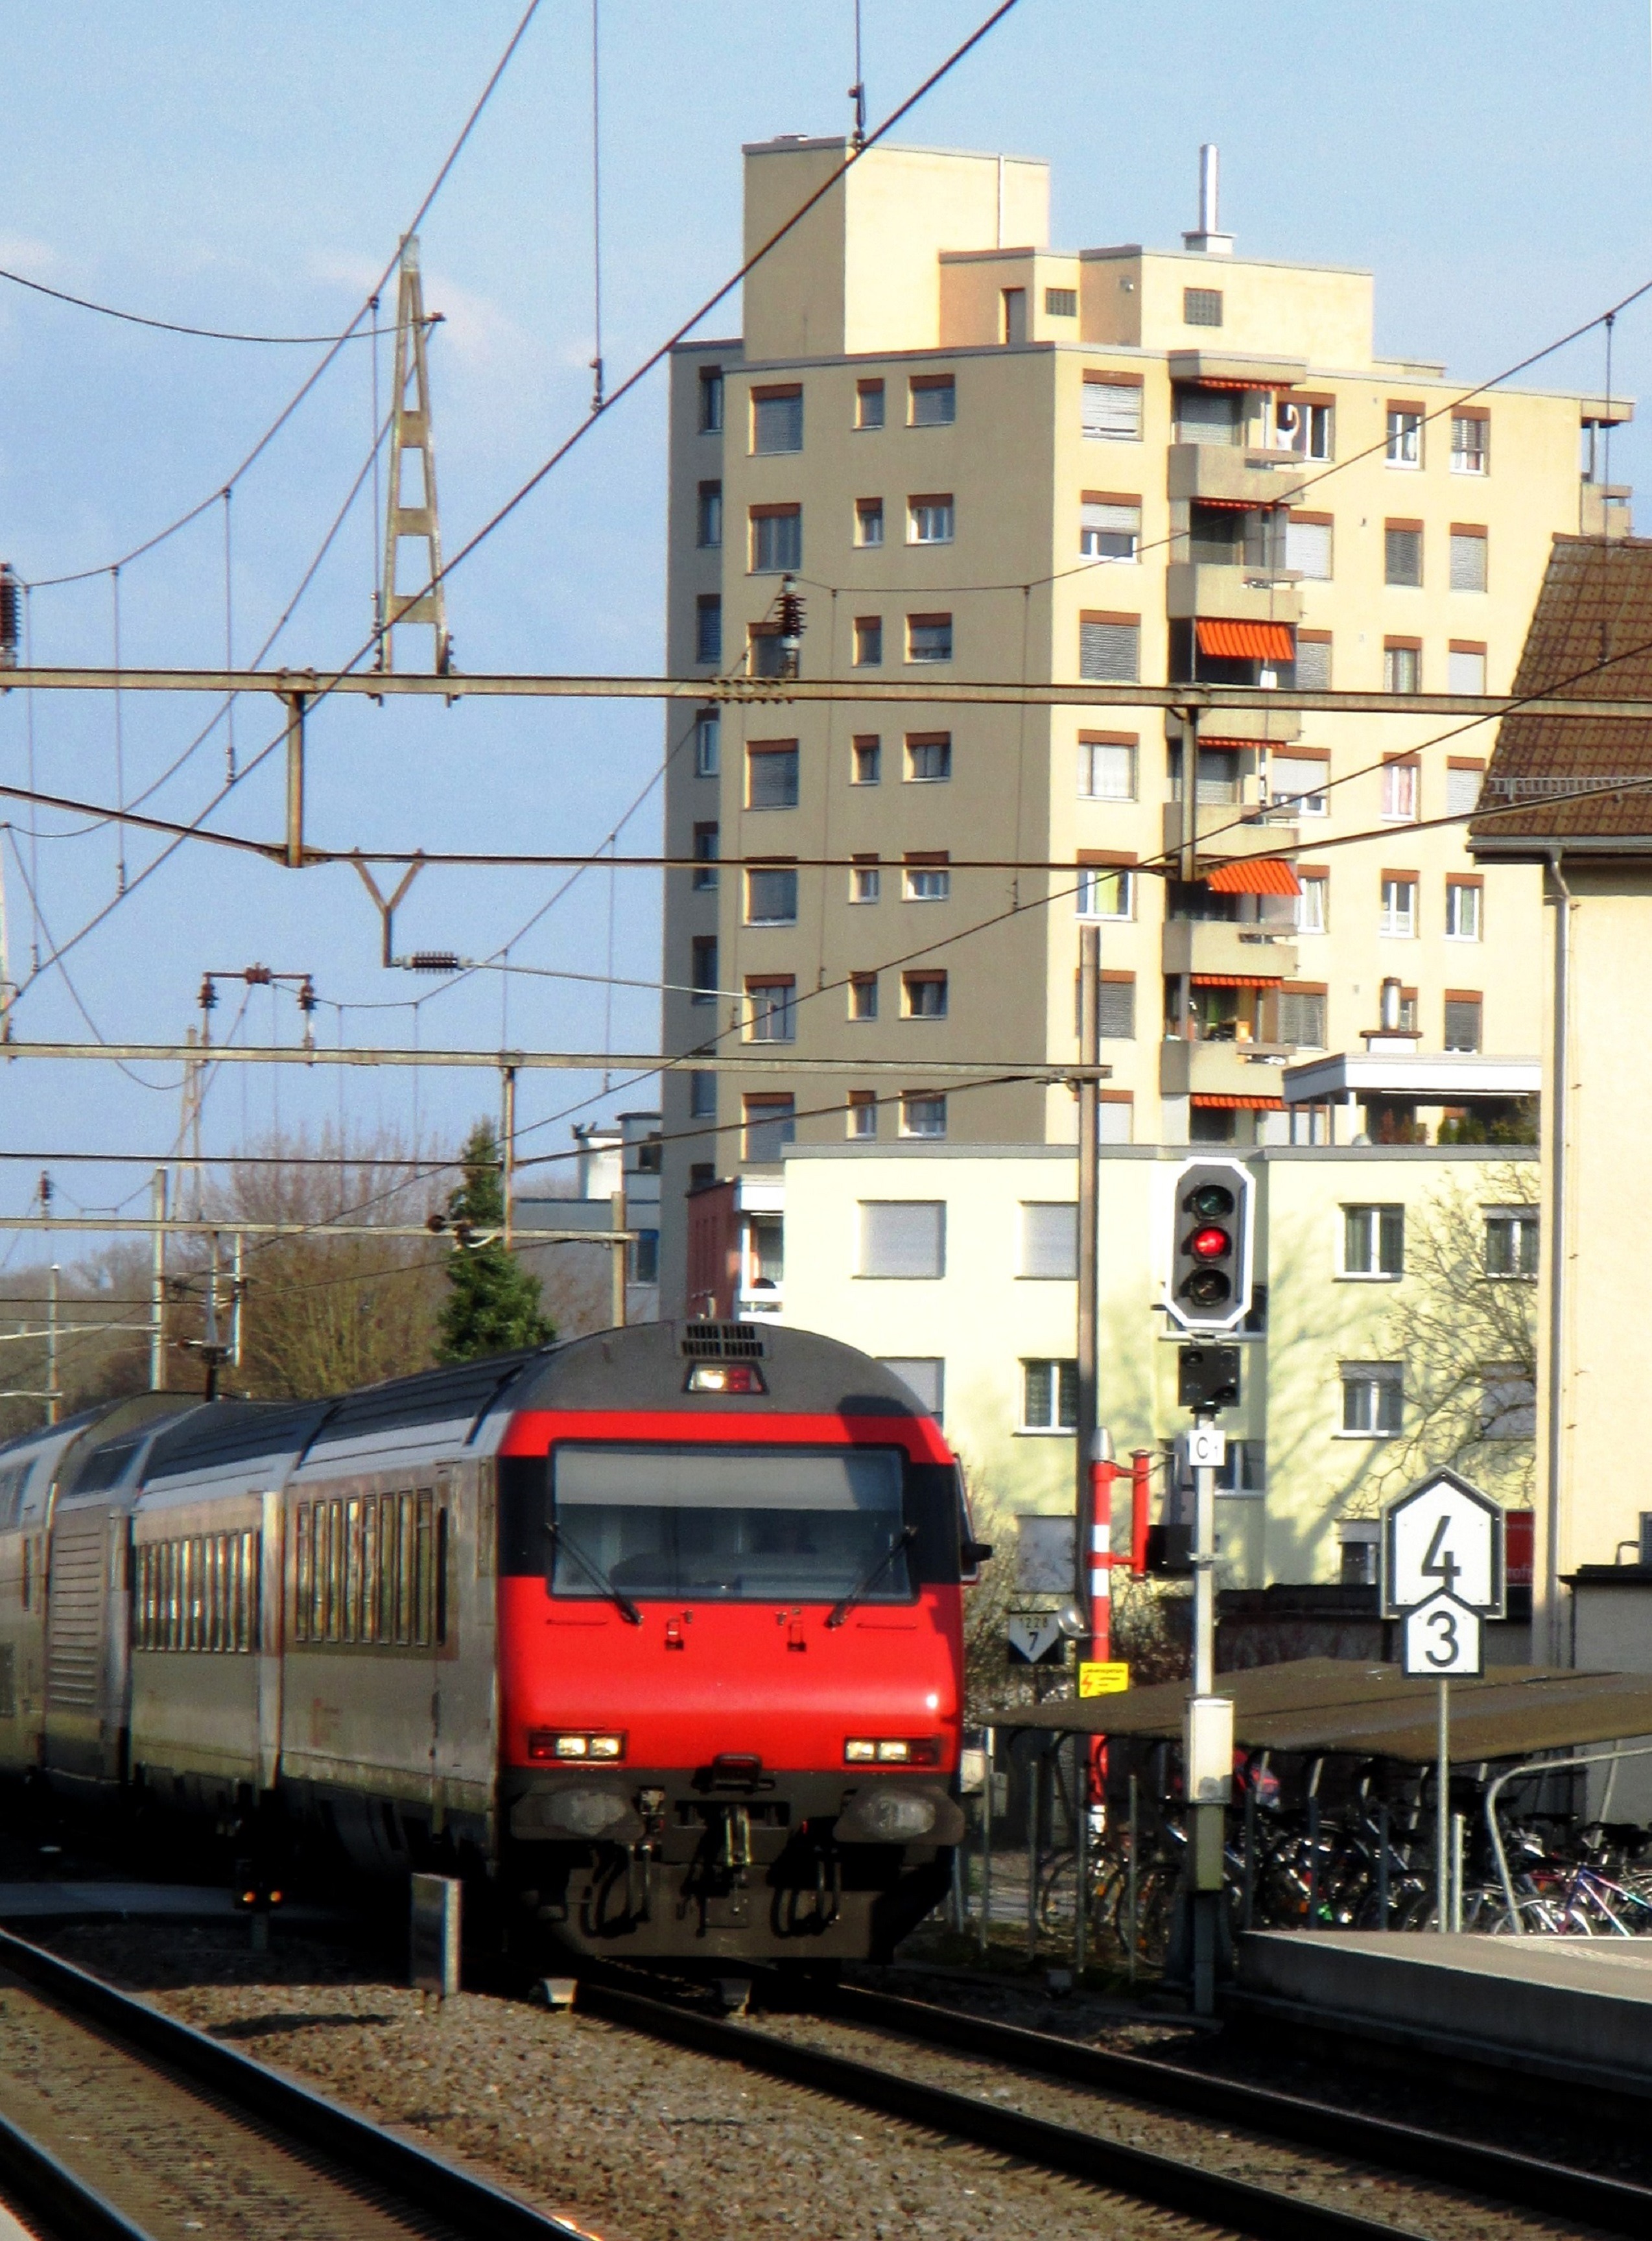
track, railway, train, transport, vehicle, electricity, public transport, locomotive, sbb, gateway, rail transport, intercity, swiss federal railways, land vehicle, residential area, rolling stock, metropolitan area, railroad car, amriswil, romanshorn brig